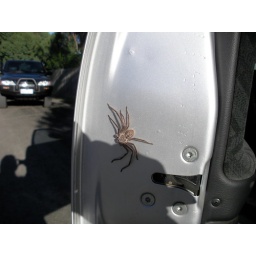
40/365. Opened the car door to be greeted by an uninvited guest!